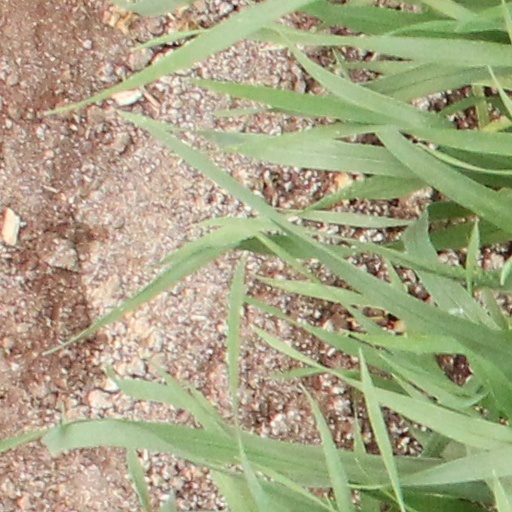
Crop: wheat